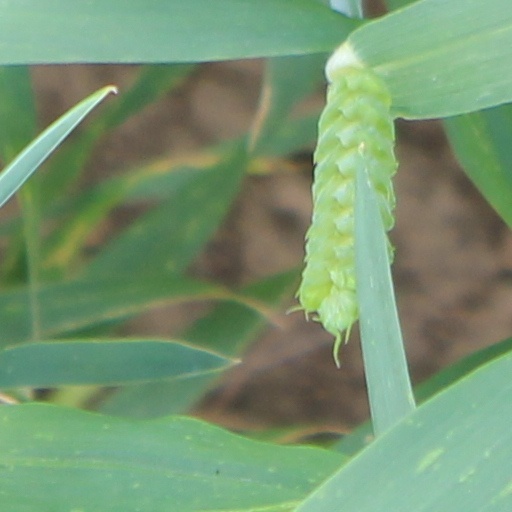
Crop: wheat